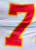
Number: 7